Zincite

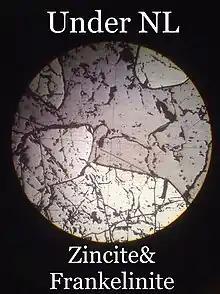
Microscopic image of Zincite and Franklinite under normal light

Zincite crystals can be grown artificially, and synthetic zincite crystals are available as a by-product of zinc smelting. Synthetic crystals can be colorless or can range in color from dark red, orange, or yellow to light green.